Société Générale de Belgique

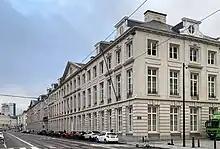
The Société Générale de Belgique's former seat, from 1934 onwards on the Rue Royale/Koningsstraat in Brussels (as rebuilt in 1968–1972)

The (often referred to in Belgium simply as "Société Générale" or SGB) was an investment bank and, subsequently, an industrial and financial conglomerate in Belgium between 1822 and 2003. It has been described as the world's first universal bank. The banking element was split in 1935 and became the "Générale de Banque". At its height in the late 19th and early 20th centuries, the Société Générale exercised significant control over large portions of the national economy of Belgium and the Belgian colonial empire.